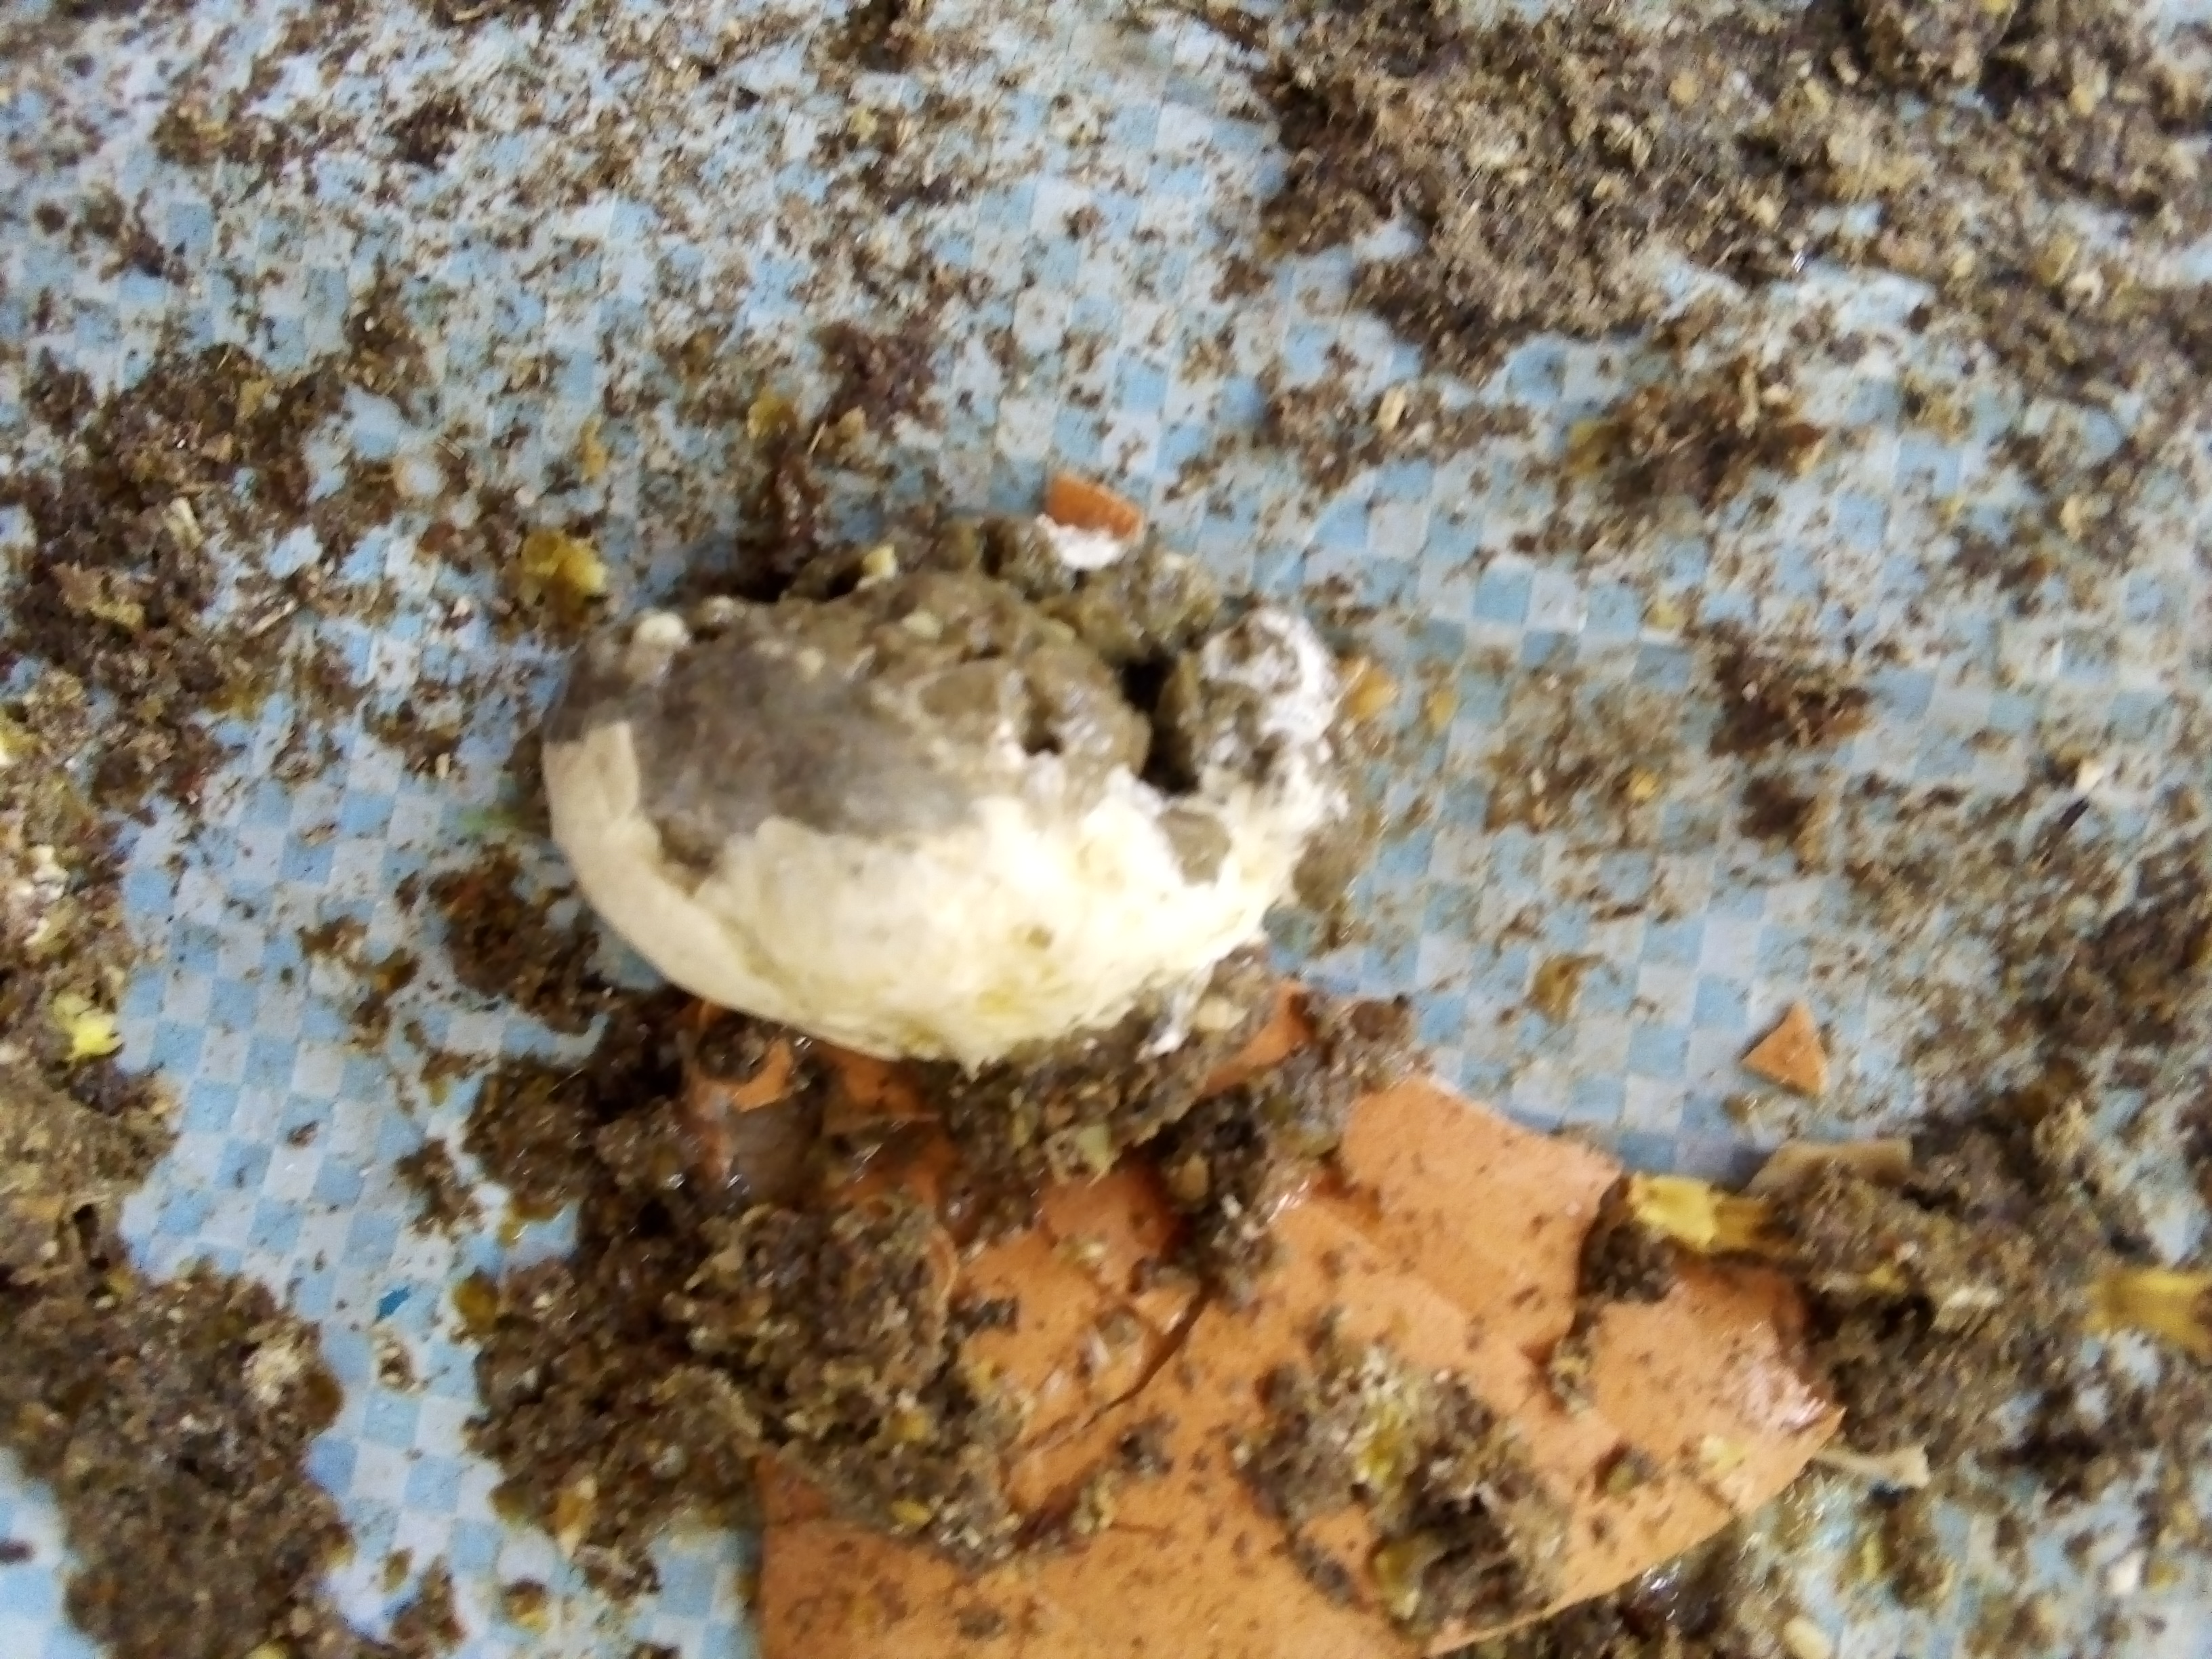
PCR-confirmed diagnosis: Salmonella